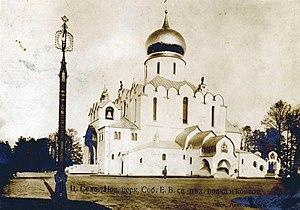
La cathédrale Féodorovsky, est une église orthodoxe située dans le parc de la Ferme à Tsarskoïe Selo, près de Saint-Pétersbourg. Elle a été construite en 1909-1912 comme église familiale de la famille impériale et mémorial de la dynastie Romanov et comme église de la garde personnelle de l'empereur et du régiment d'infanterie de Tsarskoïe Selo. Ce n'est pas une cathédrale au sens latin du terme, mais une église collégiale.